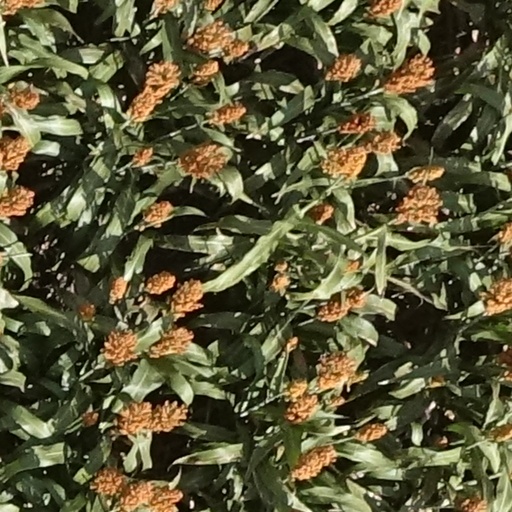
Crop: sorghum